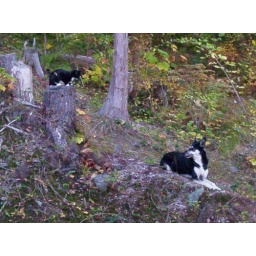
neighbors cat & visiting dog in our backyard